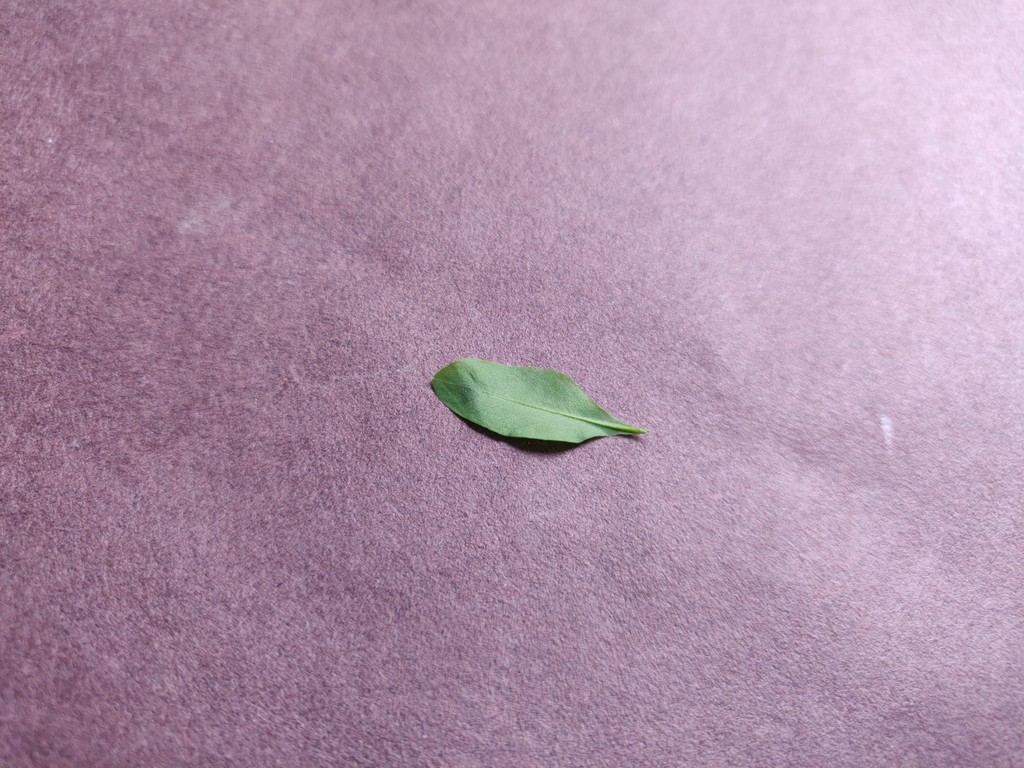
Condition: Healthy
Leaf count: single
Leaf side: back